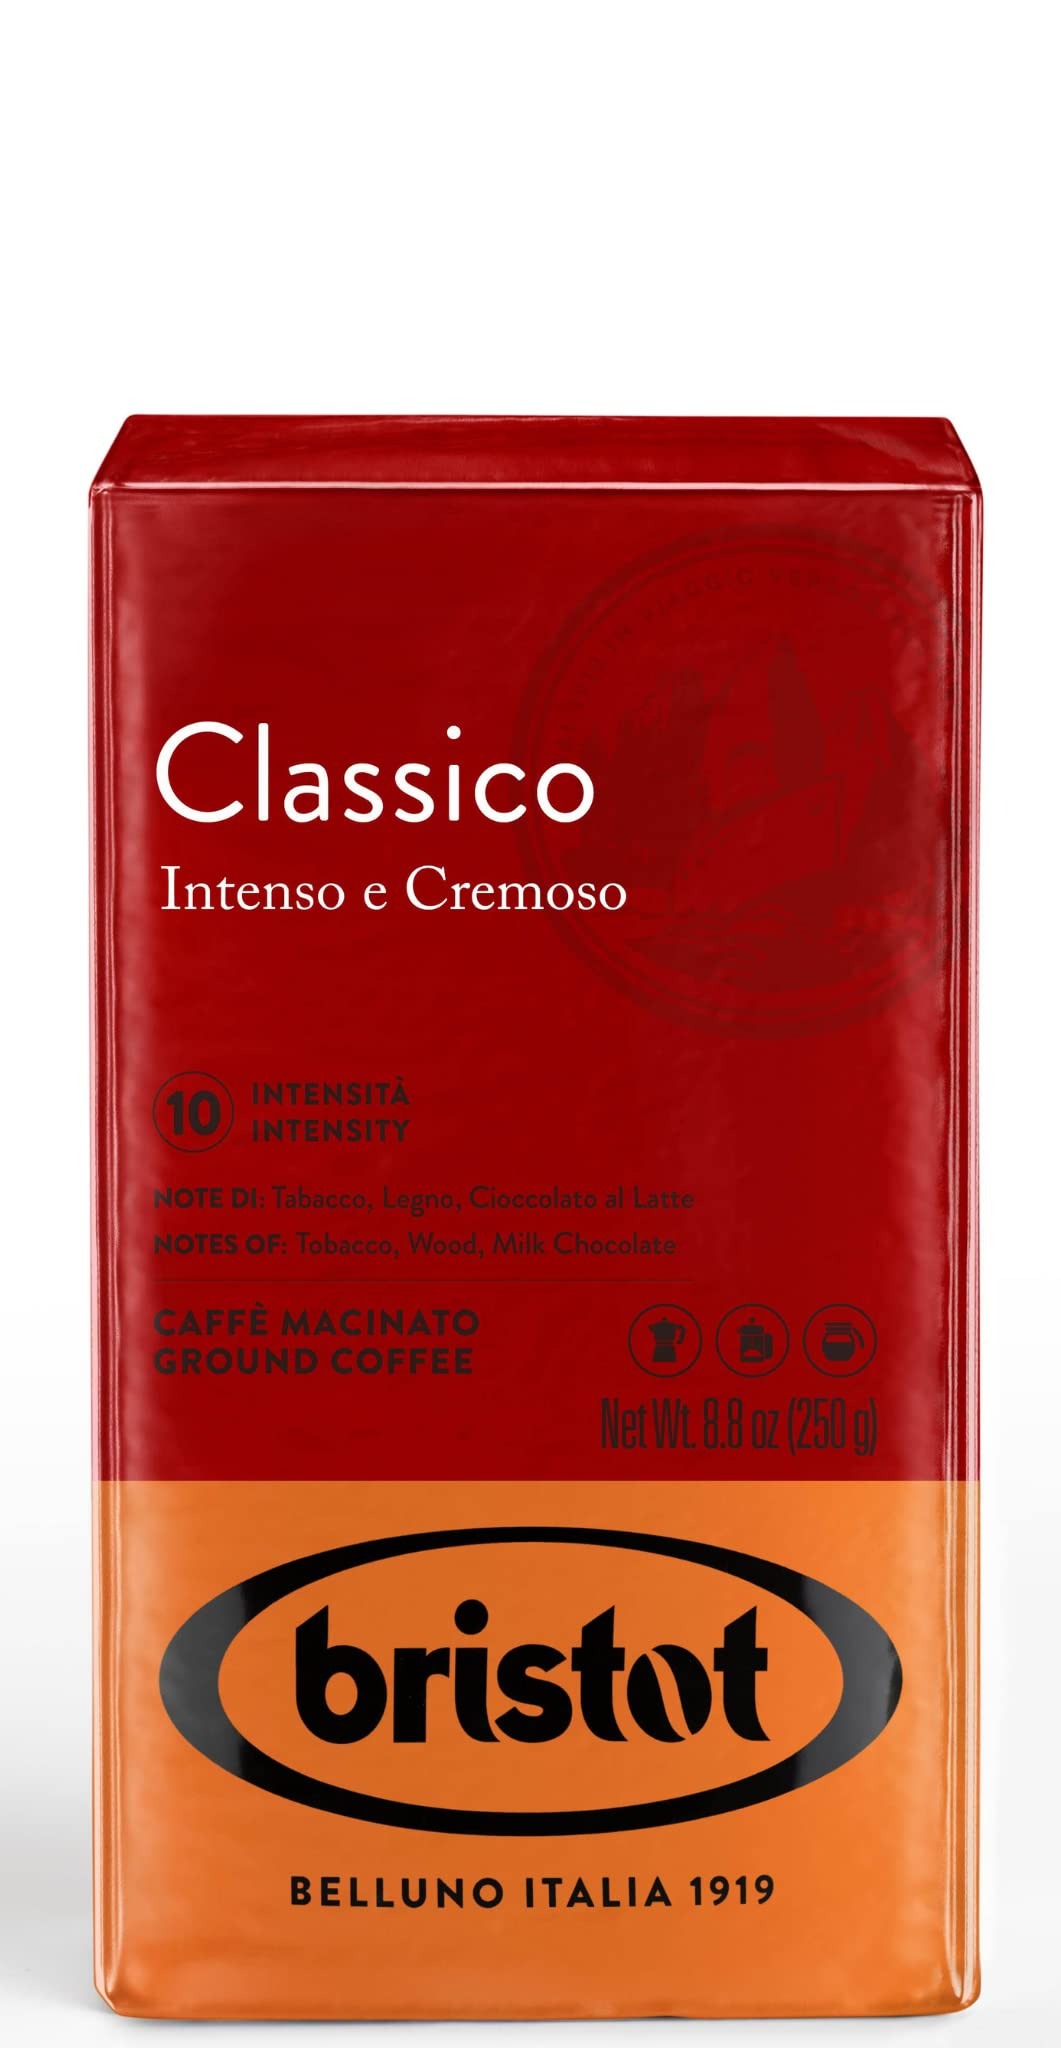
Item Name: Bristot Classico Ground Espresso – Intense & Creamy Medium Roast Italian Coffee – For Moka, French Press & Pour Over – 8.8 oz (250g)
Bullet Point 1: 🇮🇹 Bristot Classico – Italian Breakfast Ground Espresso – A bold, full-bodied medium roast crafted for a rich and energizing start to your day.
Bullet Point 2: 🌄 Origin – 100% authentic Italian espresso, roasted amid the world-famous Dolomites in Northern Italy, where Bristot has crafted premium coffee since 1919.
Bullet Point 3: 🔥 Roast Level – Medium roast for a well-balanced cup with smooth body, rich aroma, and a satisfying intensity.
Bullet Point 4: ⚡ Intensity – Strong and energizing with a 9/10 intensity, perfect for those who enjoy bold, full-bodied espresso flavor.
Bullet Point 5: ☕ Brewing Methods – Ideal for Moka pots, French press, and pour-over, delivering rich flavor and smooth texture with every brew.
Product Description: Bristot Classico Ground Espresso is the quintessential Italian breakfast coffee, crafted for those who enjoy a full-bodied, intense cup to start the day or keep energy flowing throughout it. This bold medium roast is made from a carefully selected blend of Arabica and Robusta origins, delivering a rich aroma and satisfying crema. Perfect for moka pots, French press, or pour-over methods, it’s a smooth, energizing brew with authentic Italian character in every sip.
Value: 8.8
Unit: Ounce

Price: 8.99